Sigfrid Karg-Elert

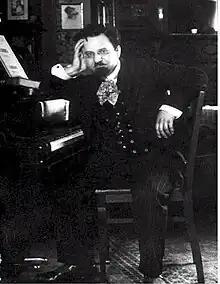
Karg-Elert in his study

From August 1901 to September 1902 he worked as a piano teacher in Magdeburg. It was during this period that he changed his name to "Sigfrid Karg-Elert", adding a variant of his mother's maiden name to his surname, and adopting the Swedish spelling of his first name.